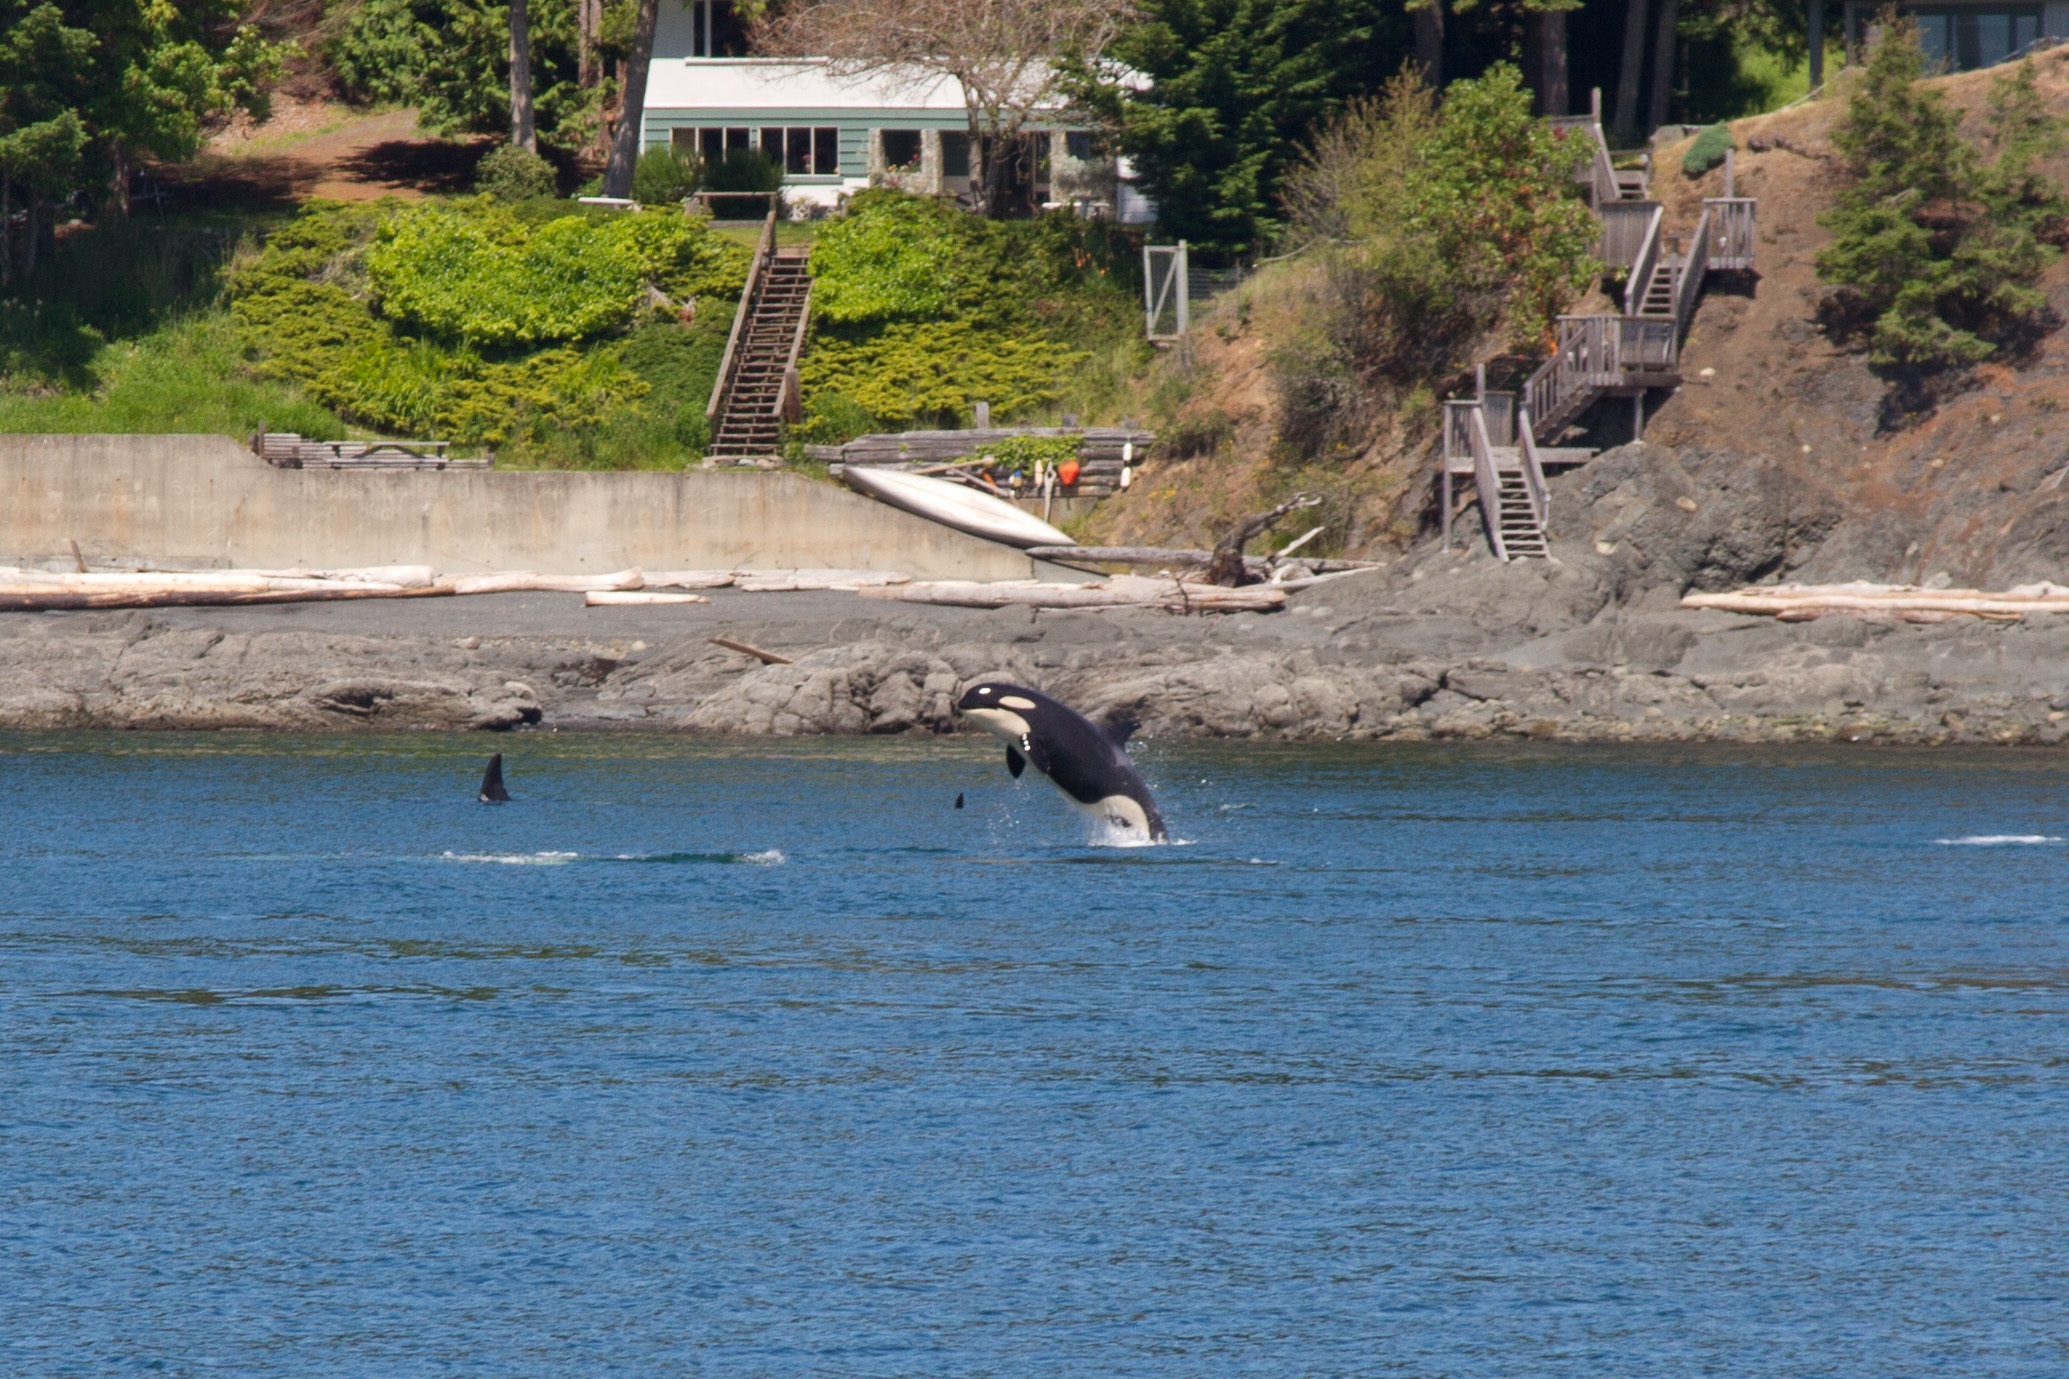
beach, sea, coast, water, bird, animal, river, vacation, bay, mammal, body of water, marine, whales, killer, orca, san juan islands